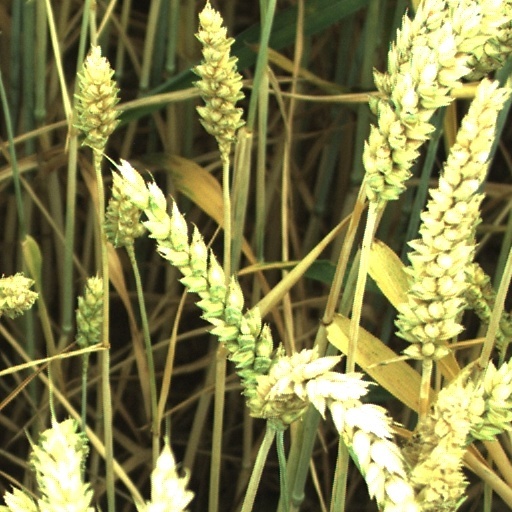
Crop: wheat